Martin Davy

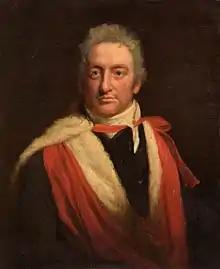
Martin Davy by John Opie

Davy's father was a country gentleman at Ingoldisthorpe, Norfolk. He was educated first at Norwich grammar school, then was a pupil of a Great Yarmouth surgeon. Later he studied medicine at Edinburgh, and adopted the Brunonian system.